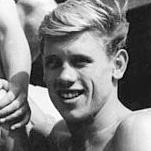
Age: 22